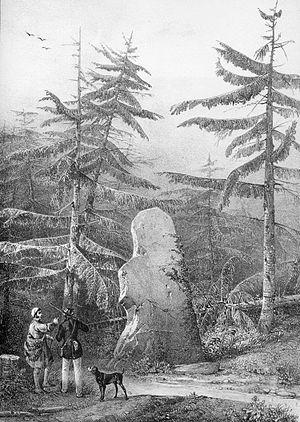
Pierre Lite à coté de Nozeroy
Cet article présente la liste des sites mégalithiques du Jura, en France.
Saint-Germain-en-Montagne est une commune française située dans le département du Jura en région Bourgogne-Franche-Comté. Elle fait partie de la Communauté de communes Champagnole Porte du Haut-Jura.